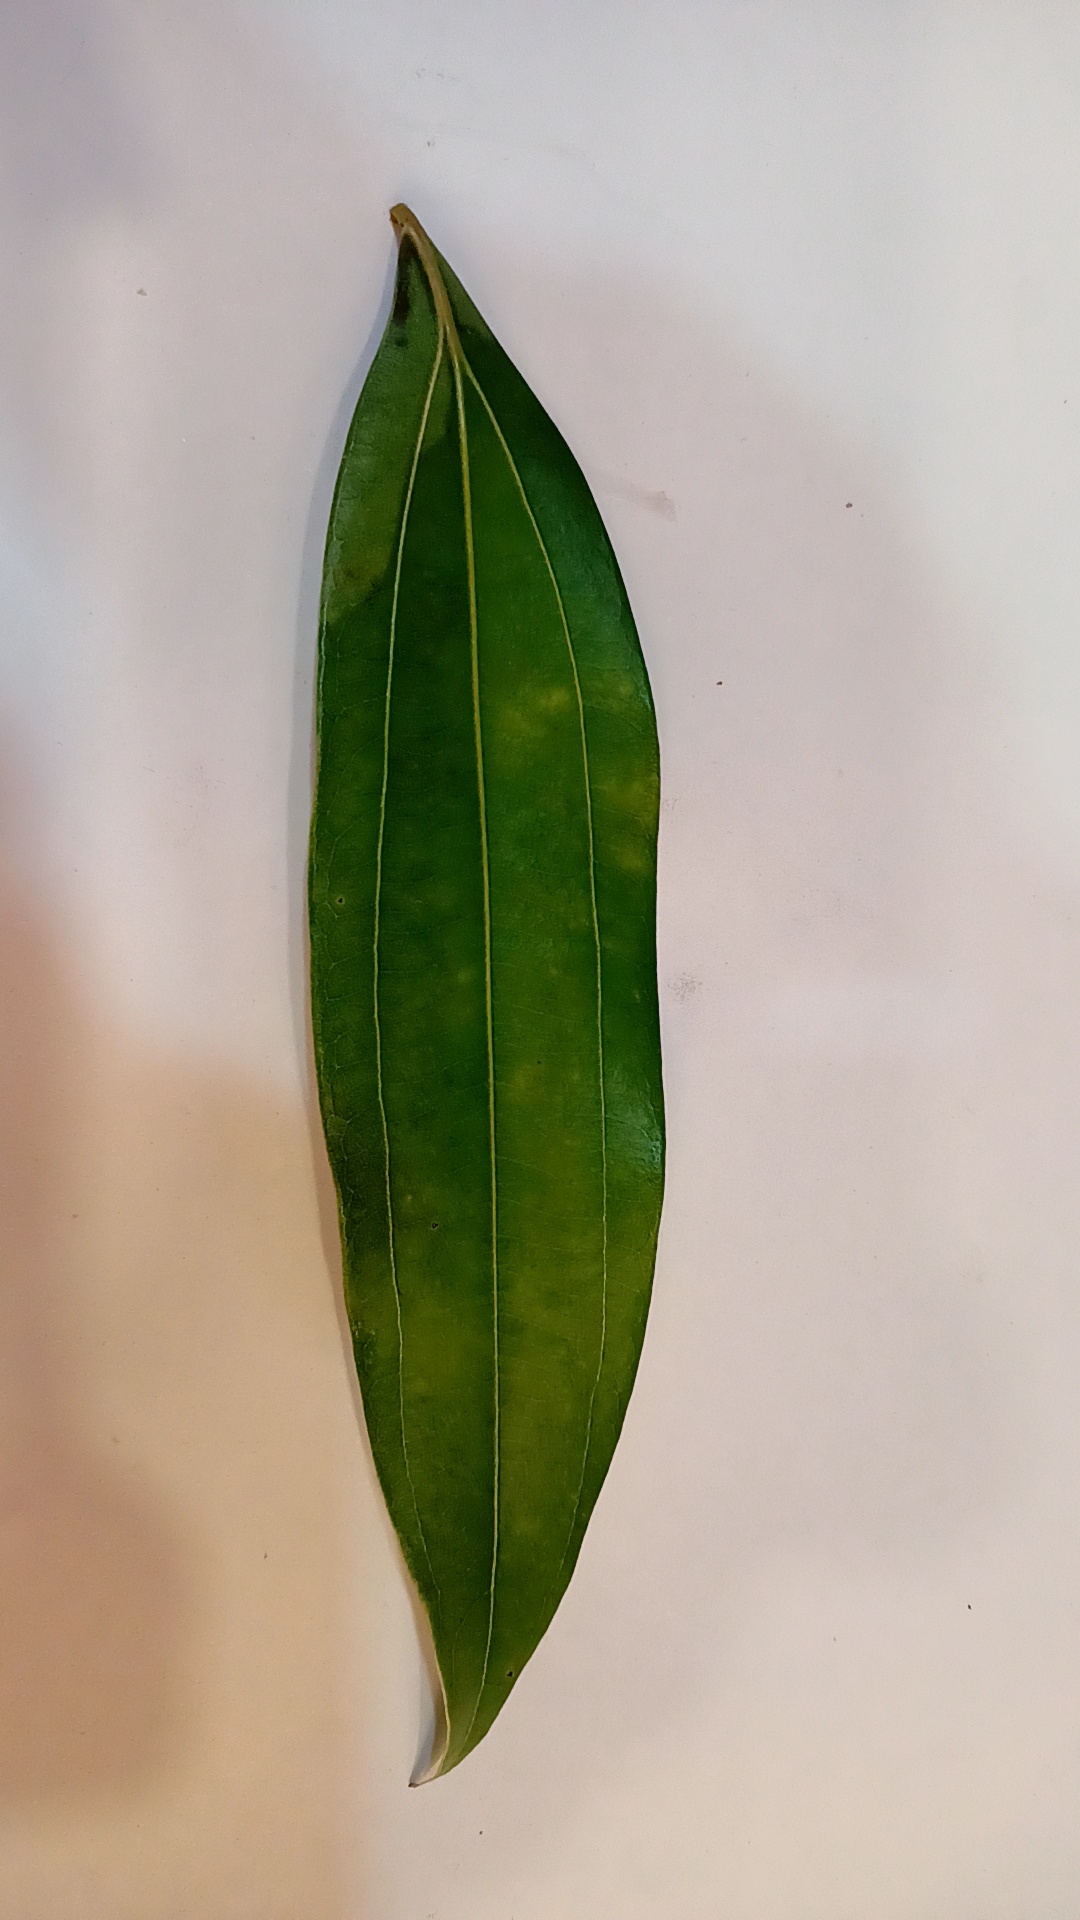
Label: Healthy